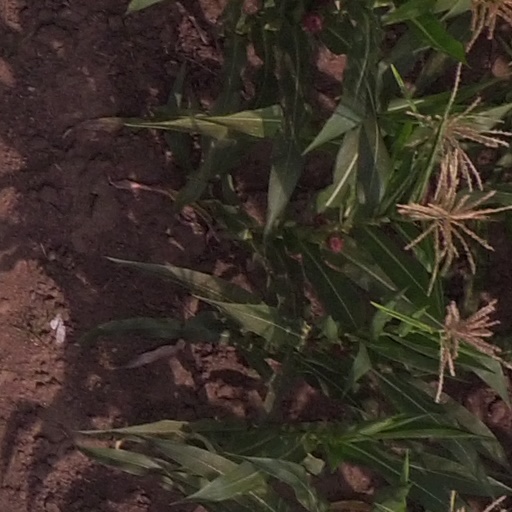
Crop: maize; corn